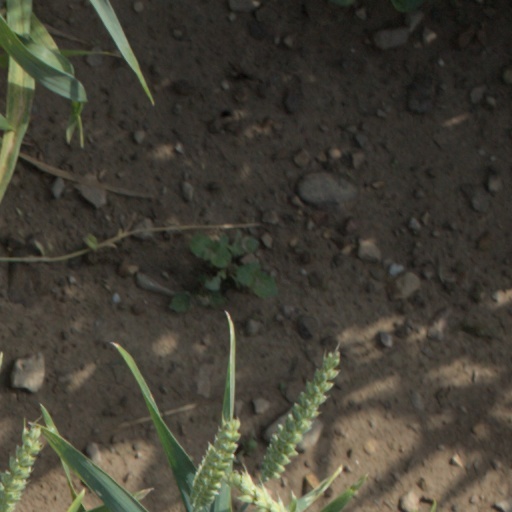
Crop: wheat